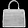
Label: Bag